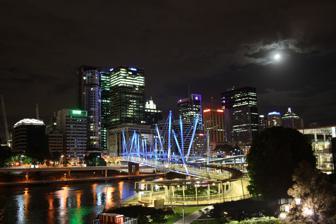
Building: Kurilpa Bridge
Country: Australia
Year built: 2009
Bridge in Queensland, Australia Kurilpa Bridge Coordinates 27°28′10″S 153°01′05″E / 27.4694°S 153.018°E / -27.4694; 153.018 Carries Pedestrians and cyclists Crosses Brisbane River Locale Brisbane , Queensland , Australia Official name Kurilpa Bridge Characteristics Design Tensegrity cable stay Total length 470 metres (1,540 ft) Width 6.5 metres (21 ft) Longest span 120 metres (390 ft) Clearance below 11 metres (36 ft) above the bank on the South Bank side History Engineering design by Ove Arup & Partners Opened 4 October 2009 ; 15 years ago ( 2009-10-04 ) Location The Kurilpa Bridge (originally known as the Tank Street Bridge) is a A$ 63 million pedestrian and bicycle bridge over the Brisbane River in Brisbane , Queensland , Australia . The bridge connects Kurilpa Point in South Brisbane to Tank Street in the Brisbane central business district . In 2011, the bridge was judged World Transport Building of the Year at the World Architecture Festival . Baulderstone built the bridge and the company's design team included Cox Rayner Architects and Arup Engineers. A sod turning ceremony was held at Kurilpa Park, South Brisbane on 12 December 2007. The bridge was opened on 4 October 2009 by Queensland Premier Anna Bligh . Structure Kurilpa Bridge is the world's largest hybrid tensegrity bridge. Only the horizontal spars conform to tensegrity principles.  The Kurilpa Bridge is a multiple-mast, cable-stay structure based on principles of tensegrity producing a synergy between balanced tension and compression components to create a light structure which is incredibly strong. The bridge is 470 metres (1,540 ft) long with a main span of 128 metres (420 ft) and features two large viewing and relaxation platforms, two rest areas, and a continuous all-weather canopy for the entire length of the bridge. A canopy is supported by a secondary tensegrity structure. It is estimated that 560 tonnes (620 short tons) of structural steel including 6.8 kilometres (4.2 mi) of helical strand cable are incorporated into the bridge. The bridge structure comprises 18 structural steel bridge decks, 20 structural steel masts and 16 horizontal spars or in layman's terms horizontal masts. 72 precast concrete deck slabs sit on the main bridge deck and are secured to the steel structure and together by in-situ concrete stitch pours . The complex cabling system comprises 80 main galvanised helical strand cables and 252 tensegrity cables that are made from superduplex stainless steel . The piecing together of these elements was the highest risk on the project, where any error in the dimension of one of the elements would have halted the critical path of the project. The superstructure was within 13mm of its planned vertical position in its final state at the centre of the bridge . The bridge is lit with a sophisticated LED lighting system which can be programmed to produce an array of different lighting effects. Depending on lighting configurations, 75%-100% of the power required is provided by solar energy . Naming competition A public competition was held to decide on a new name for the bridge. On 23 November 2008 it was announced that the winning entry was Kurilpa Bridge , submitted by Shane Spargo of Nundah, Queensland. The name reflects the Australian Aboriginal word for the South Brisbane and West End area, and means ' place for water rats ' . Kurilpa Bridge, 25 October 2009 Gallery Kurilpa Bridge Construction 25 February 2009 Kurilpa Bridge Construction 8 March 2009 Kurilpa Bridge Construction 16 March 2009 Kurilpa Bridge Construction 4 April 2009 Kurilpa Bridge Construction 16 April 2009 Kurilpa Bridge Construction 24 April 2009 Kurilpa Bridge Construction 19 July 2009 Kurilpa Bridge Construction 21 July 2009 Kurilpa Bridge at night April 2010 Kurilpa Bridge, Brisbane at night 15 November 2011 See also Queensland portal Bridges over the Brisbane River References